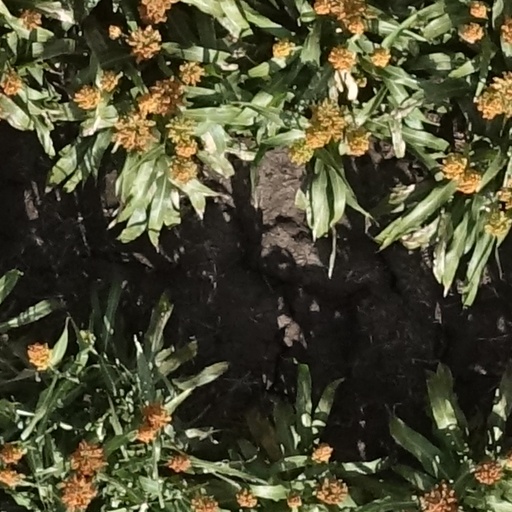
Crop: sorghum